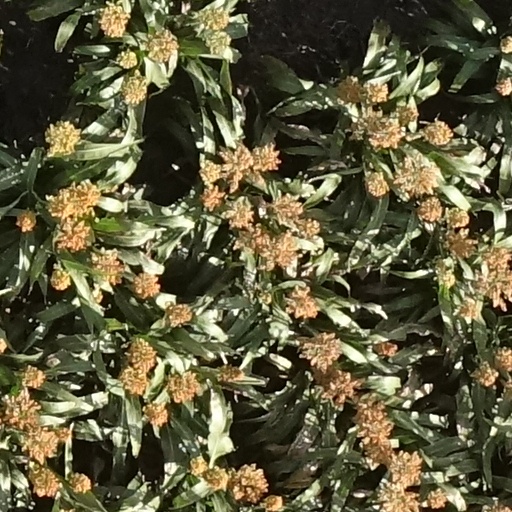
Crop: sorghum